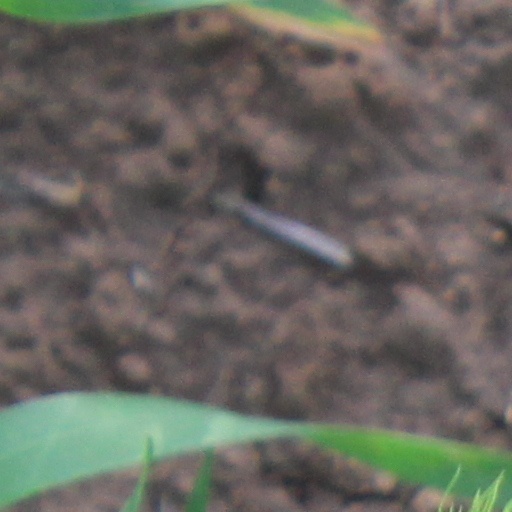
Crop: wheat